Suffrage in Australia

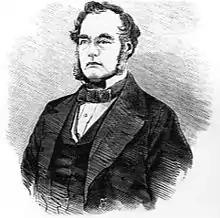
Boyle Travers Finniss became the first Premier of South Australia in 1856 - and the first leader of an Australian colonial parliament elected by universal male suffrage.

An innovative secret ballot was introduced in Tasmania on 4 February 1856, Victoria (13 March 1856), South Australia (12 February 1856), New South Wales (1858), Queensland (1859) and Western Australia (1877). A form of postal voting was introduced in Western Australia in 1877, followed by an improved method in South Australia in 1890.